Gulabi Gang

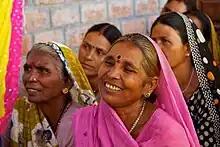
Rural women in Madhya Pradesh

The Gulabi Gang (from Hindi "gulabi", "pink") is a female vigilante group in India. Sampat Pal Devi started the group in 2006 in Banda District, Uttar Pradesh. The group is dedicated to empowering women of all castes and protecting them from domestic violence, sexual violence, and oppression. They also combat political corruption and the oppression of lower caste people, specifically Dalits.